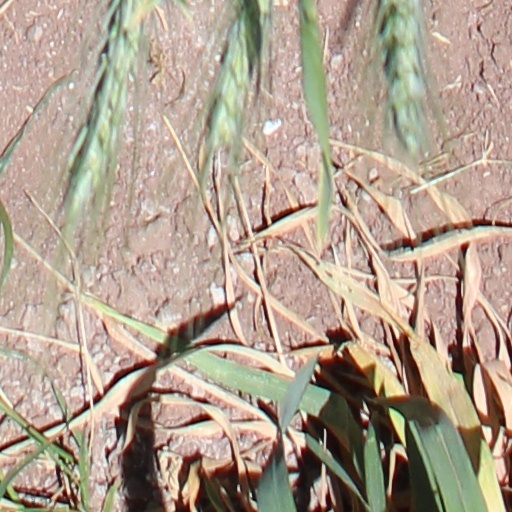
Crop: wheat